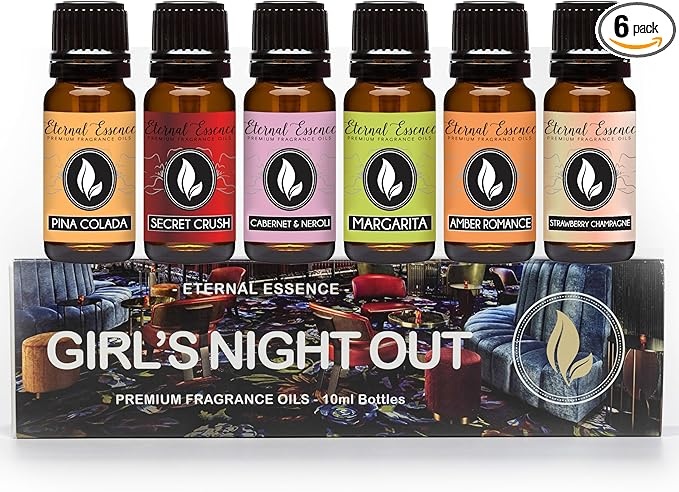
Eternal Essence Oils Girl's Night Out Set of 6 Premium Fragrance Oils - Includes Strawberry Champagne, Pina Colada, Secret Crush, Margarita, Amber Romance, and Cabernet & Neroli Scented Oils - 10ML
About This USES - Our Premium Grade Fragrance Oils are formulated to be suitable for creating your own candles, soaps, air freshener spray, skin and hair care formulations, cleaning products, for use in home aroma diffusers, scented dryer sheets, freshen a drawer, potpourri, freshen carpets, massage/body oil, sugar scrubs, and many more. Personalize any of your unscented products. Use your imagination to create a scent that is simply yours. 6 - 10ml Amber glass bottles with a black polypropylene ribbed cap and tamper evident ring with a dropper insert. The dropper inserts a small amount of product to be dispensed. This cap and orifice reducer combination is great for dispensing oil. Fragrance oils are for external use only. This product should not be used undiluted. For any questions regarding proper usage in products please contact us. Animal cruelty free! Overview Brand : Eternal Essence Oils Scent : Girl's Night Out Special Feature : Aromatic Product Benefits : Cleansing Seasons : All Seasons
Brand: EternalEssenceOils
Category: Home & Garden > Decor > Home Fragrances > Fragrance Oil